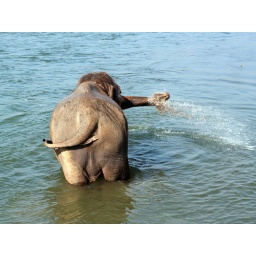
Bathing elephant in Rapti river